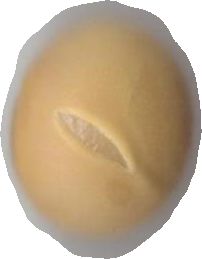
Variety: Grobogan